Edwin Pearce Christy

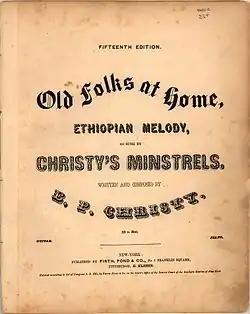
"Old Folks at Home" sheet music

He was born on November 28, 1815, in Philadelphia, Pennsylvania, to Robert F. Christy and Ruth Wheaton.